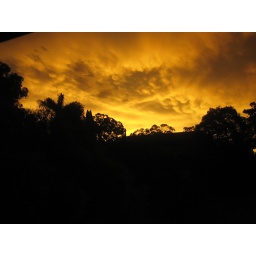
Rain, rain, rain on the shadow. Shower upon it until green shoots pierce the black blanket we call Suburbia